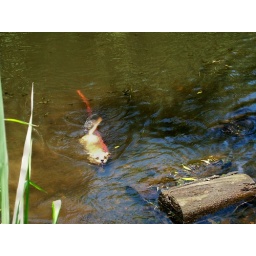
dogs swimming in the river at Aratula Queensland Australia the gorge camp ground